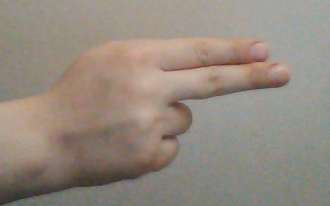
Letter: ain